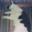
Label: cat